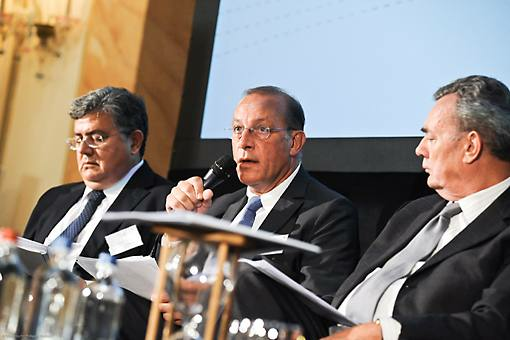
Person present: Yes